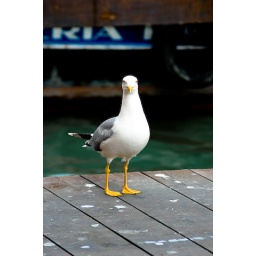
Waiting for scraps in the fish market ...